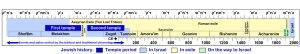
L'histoire du peuple juif est l'histoire des Juifs ou peuple d’Israël qui s'étend sur plus de 3 000 ans, de -1200 à nos jours. La première mention de son existence hors contexte biblique apparaît sur la stèle de Mérenptah au XIIIᵉ siècle av. J.-C. Selon la tradition juive, ses racines remontent aux patriarches Abraham, Isaac et Jacob également appelé Israël.